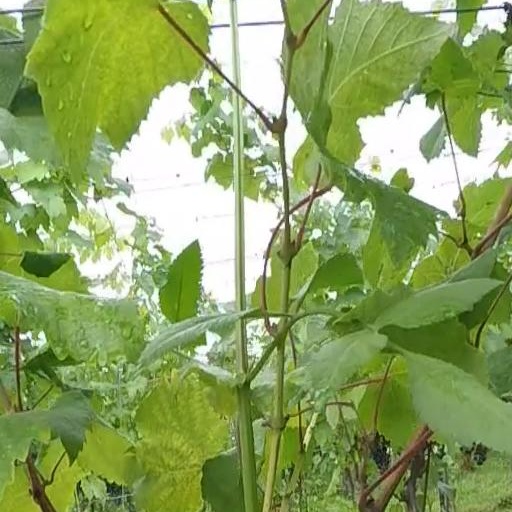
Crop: grape